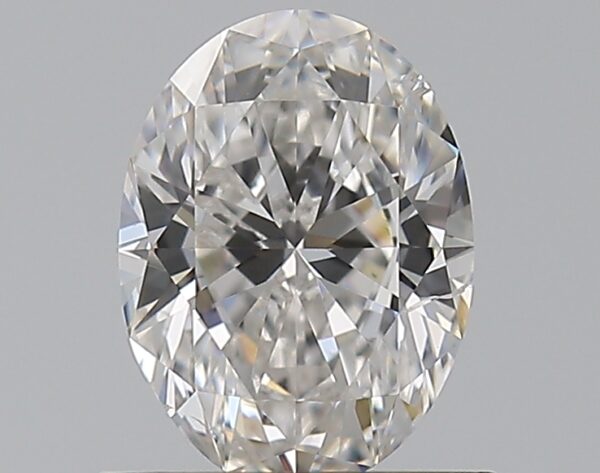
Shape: oval
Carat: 0.82
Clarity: SI2
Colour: F
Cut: EX
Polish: EX
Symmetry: VG
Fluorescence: N
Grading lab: GIA
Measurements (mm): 7.1 x 5.25 x 3.24